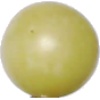
Label: Grape White 2